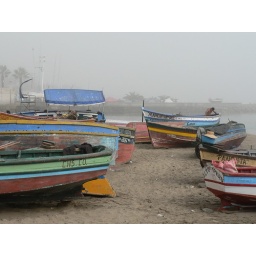
beach in Lima near a local fish market